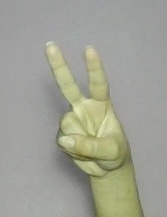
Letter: taa